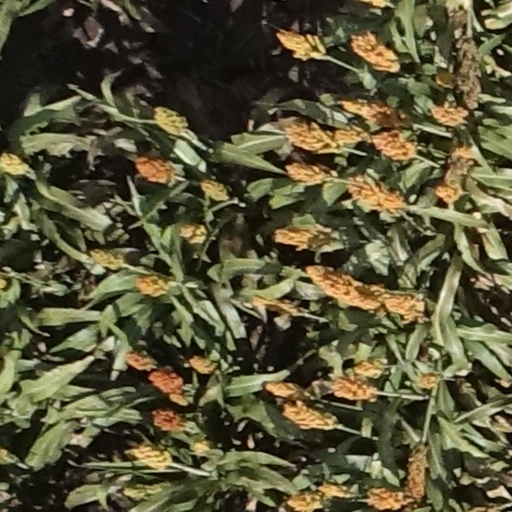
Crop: sorghum